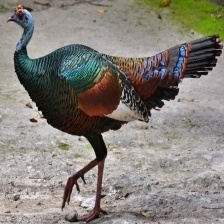
Species: OCELLATED TURKEY
Scientific name: MELEAGRIS OCELLATA